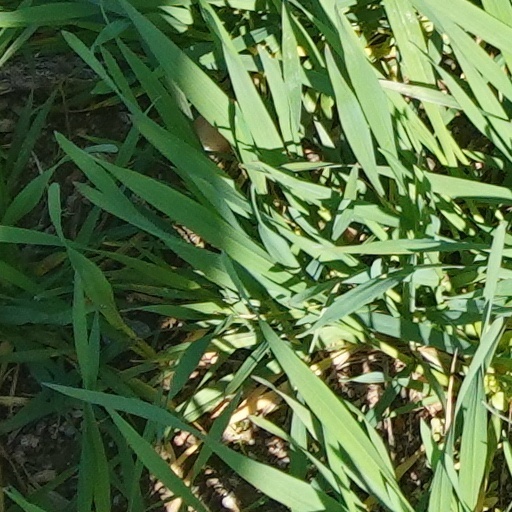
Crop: wheat